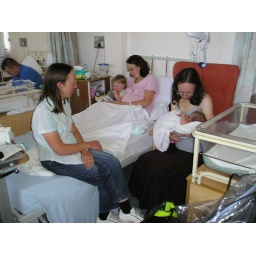
Emma 'gave' Katie a present of a new car and a book in the hospital. Katie promptly completely ignored Emma in favour of toys :)